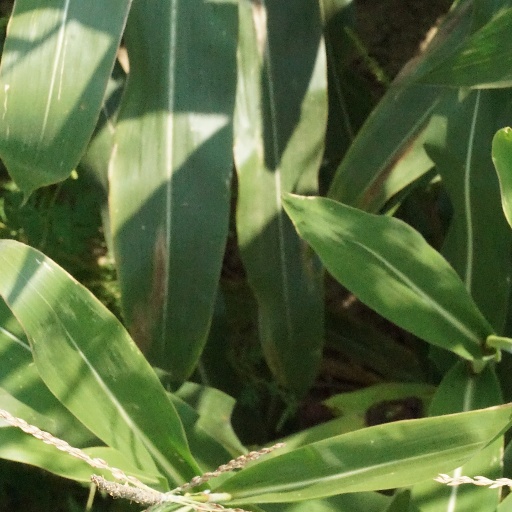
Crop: maize; corn